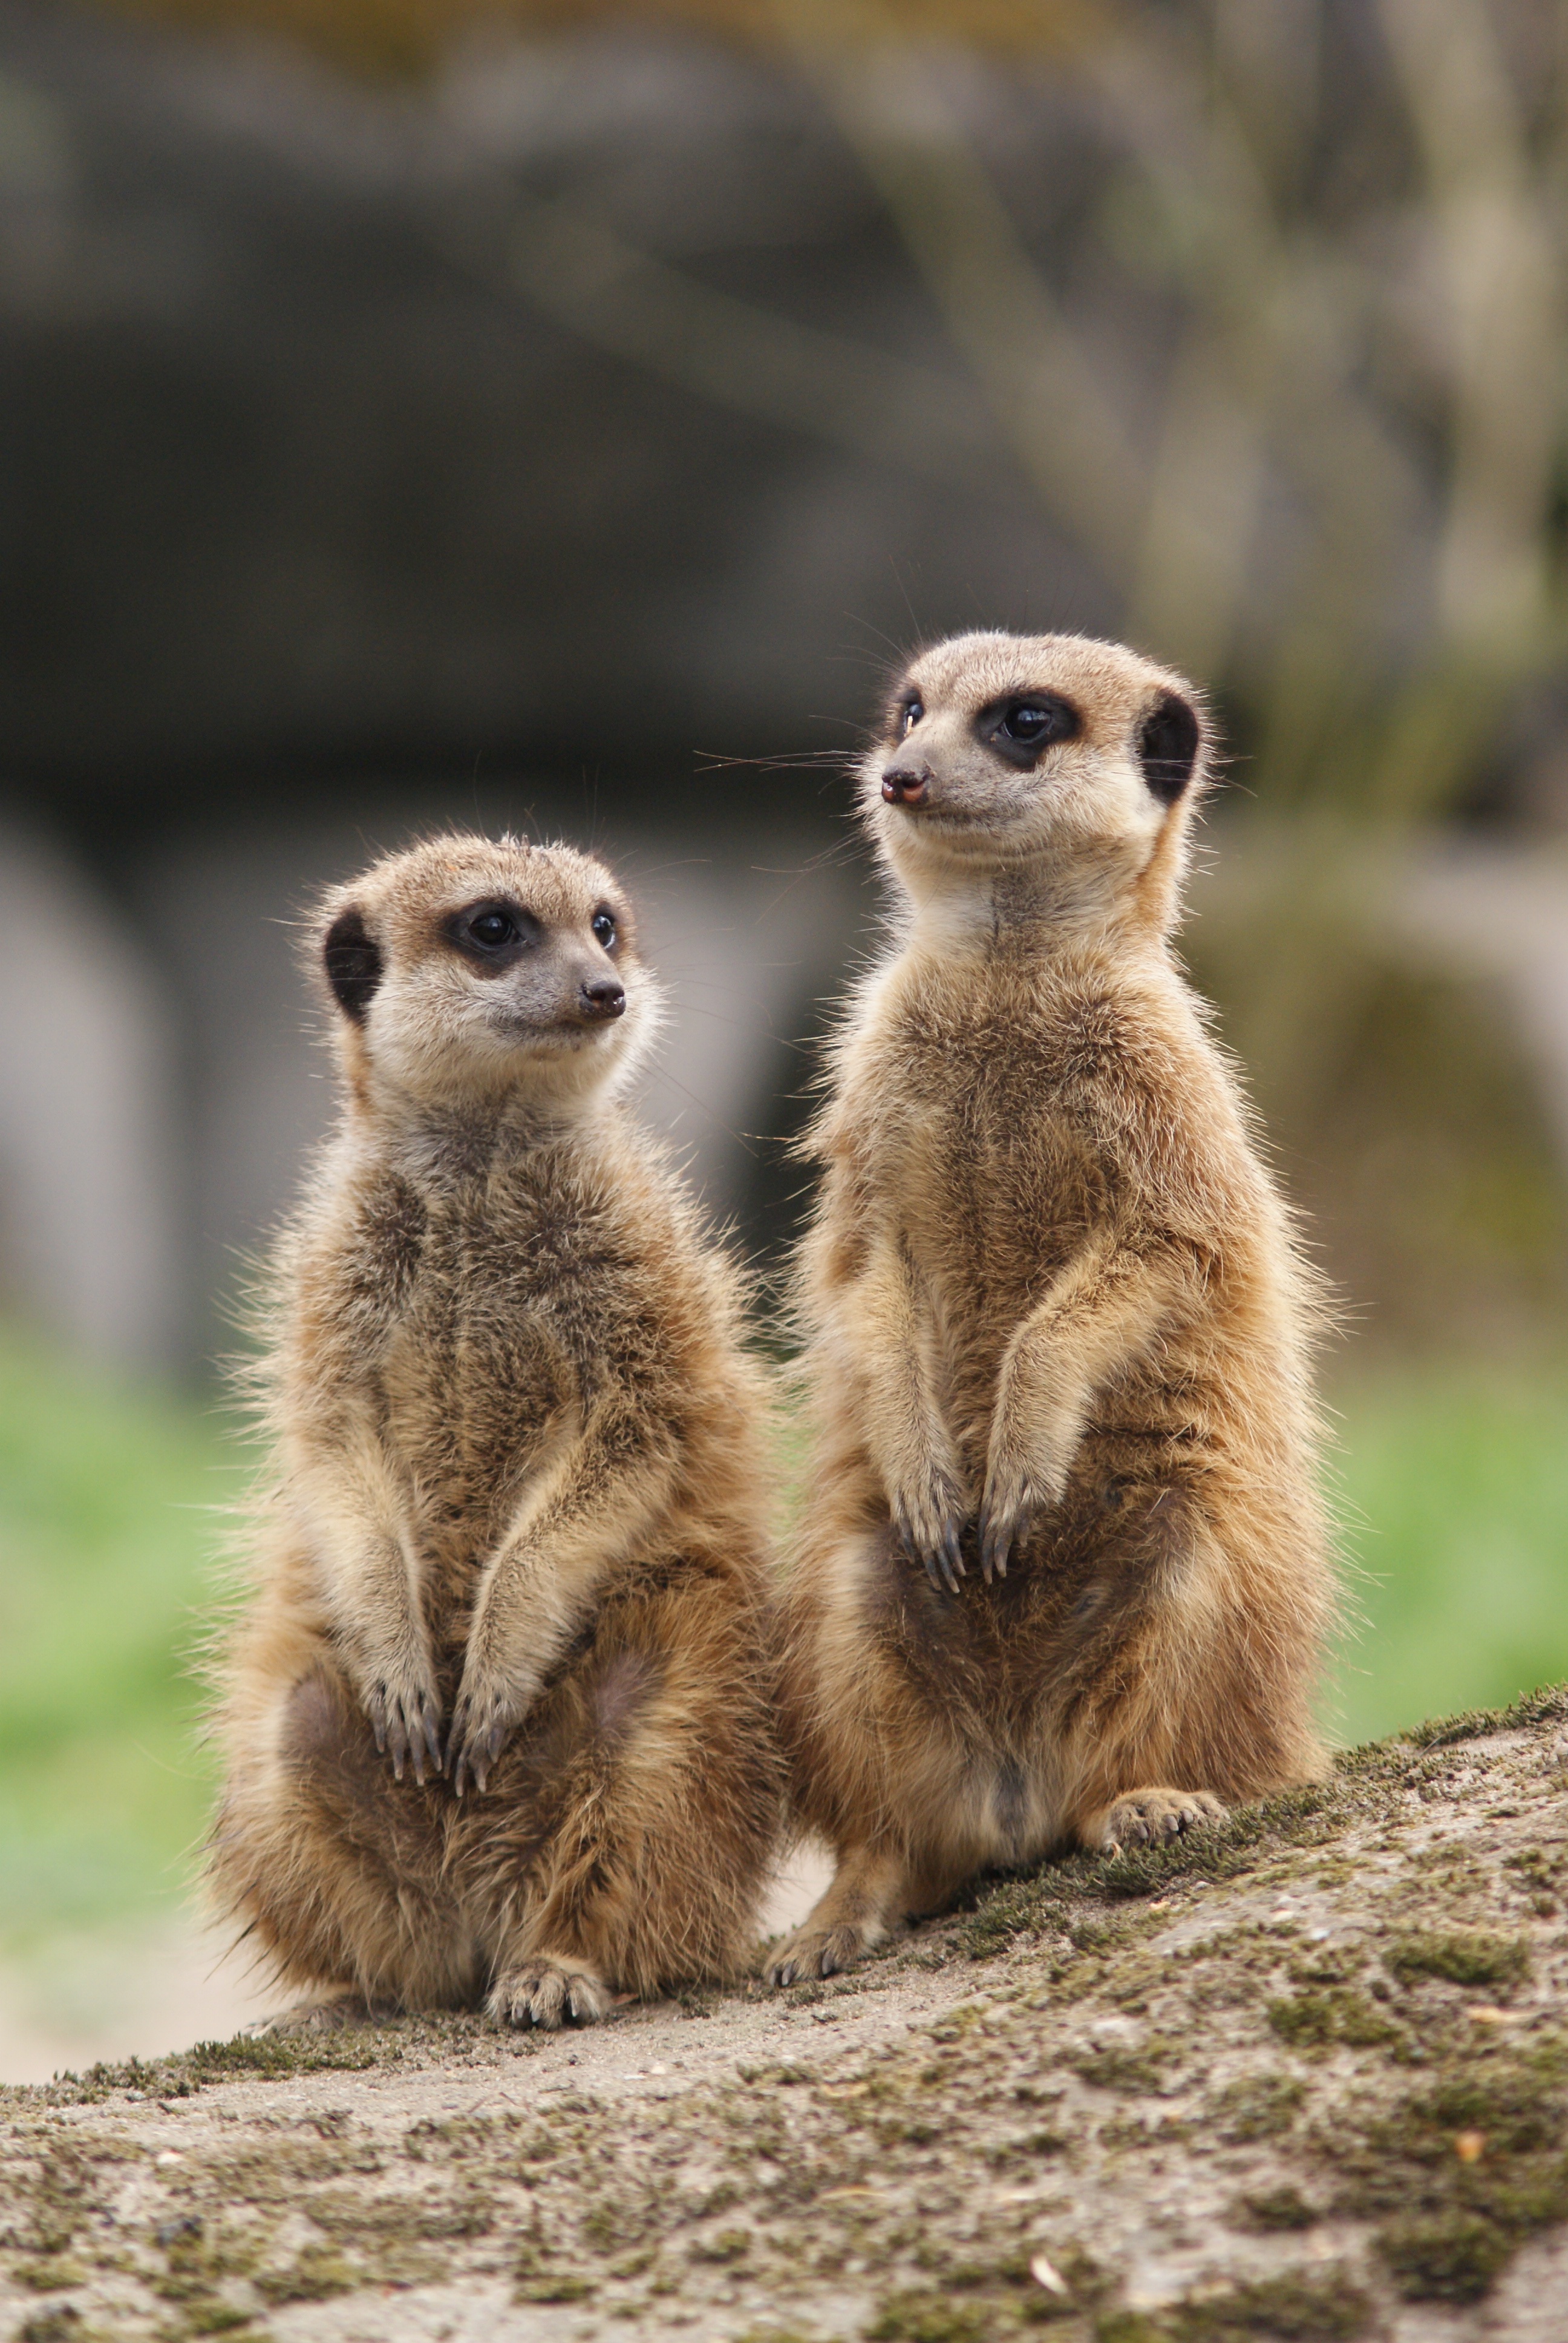
watch, meeting, wildlife, mammal, together, fauna, whiskers, vertebrate, observation, meerkat, mongoose, alert, prairie dog